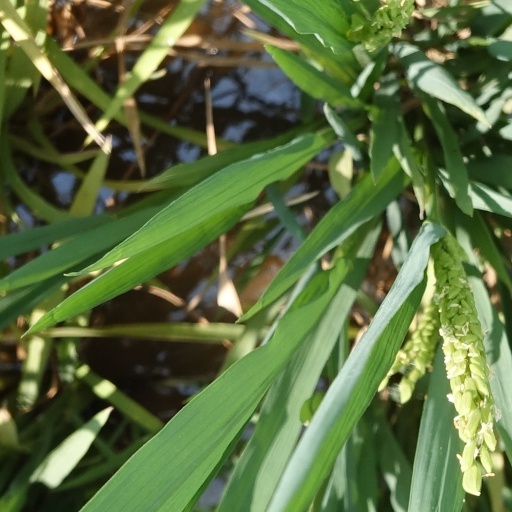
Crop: rice